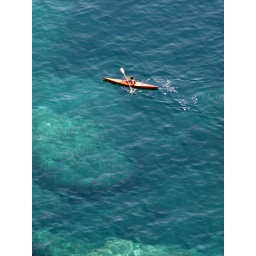
Kayaker in the water by the Cinque Terre walking path